Honor (brand)

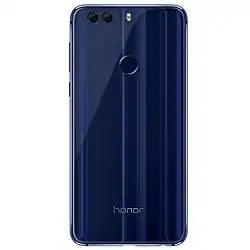
Honor 8 from 2016

Honor began to offer its products internationally in 2014, launching the Honor 3C in April in Malaysia, followed by the Honor 6 in Europe in October. By June 2015, the brand was available in 74 countries. In October that year, announced to increase revenue to $5 billion with plans to focus on India.